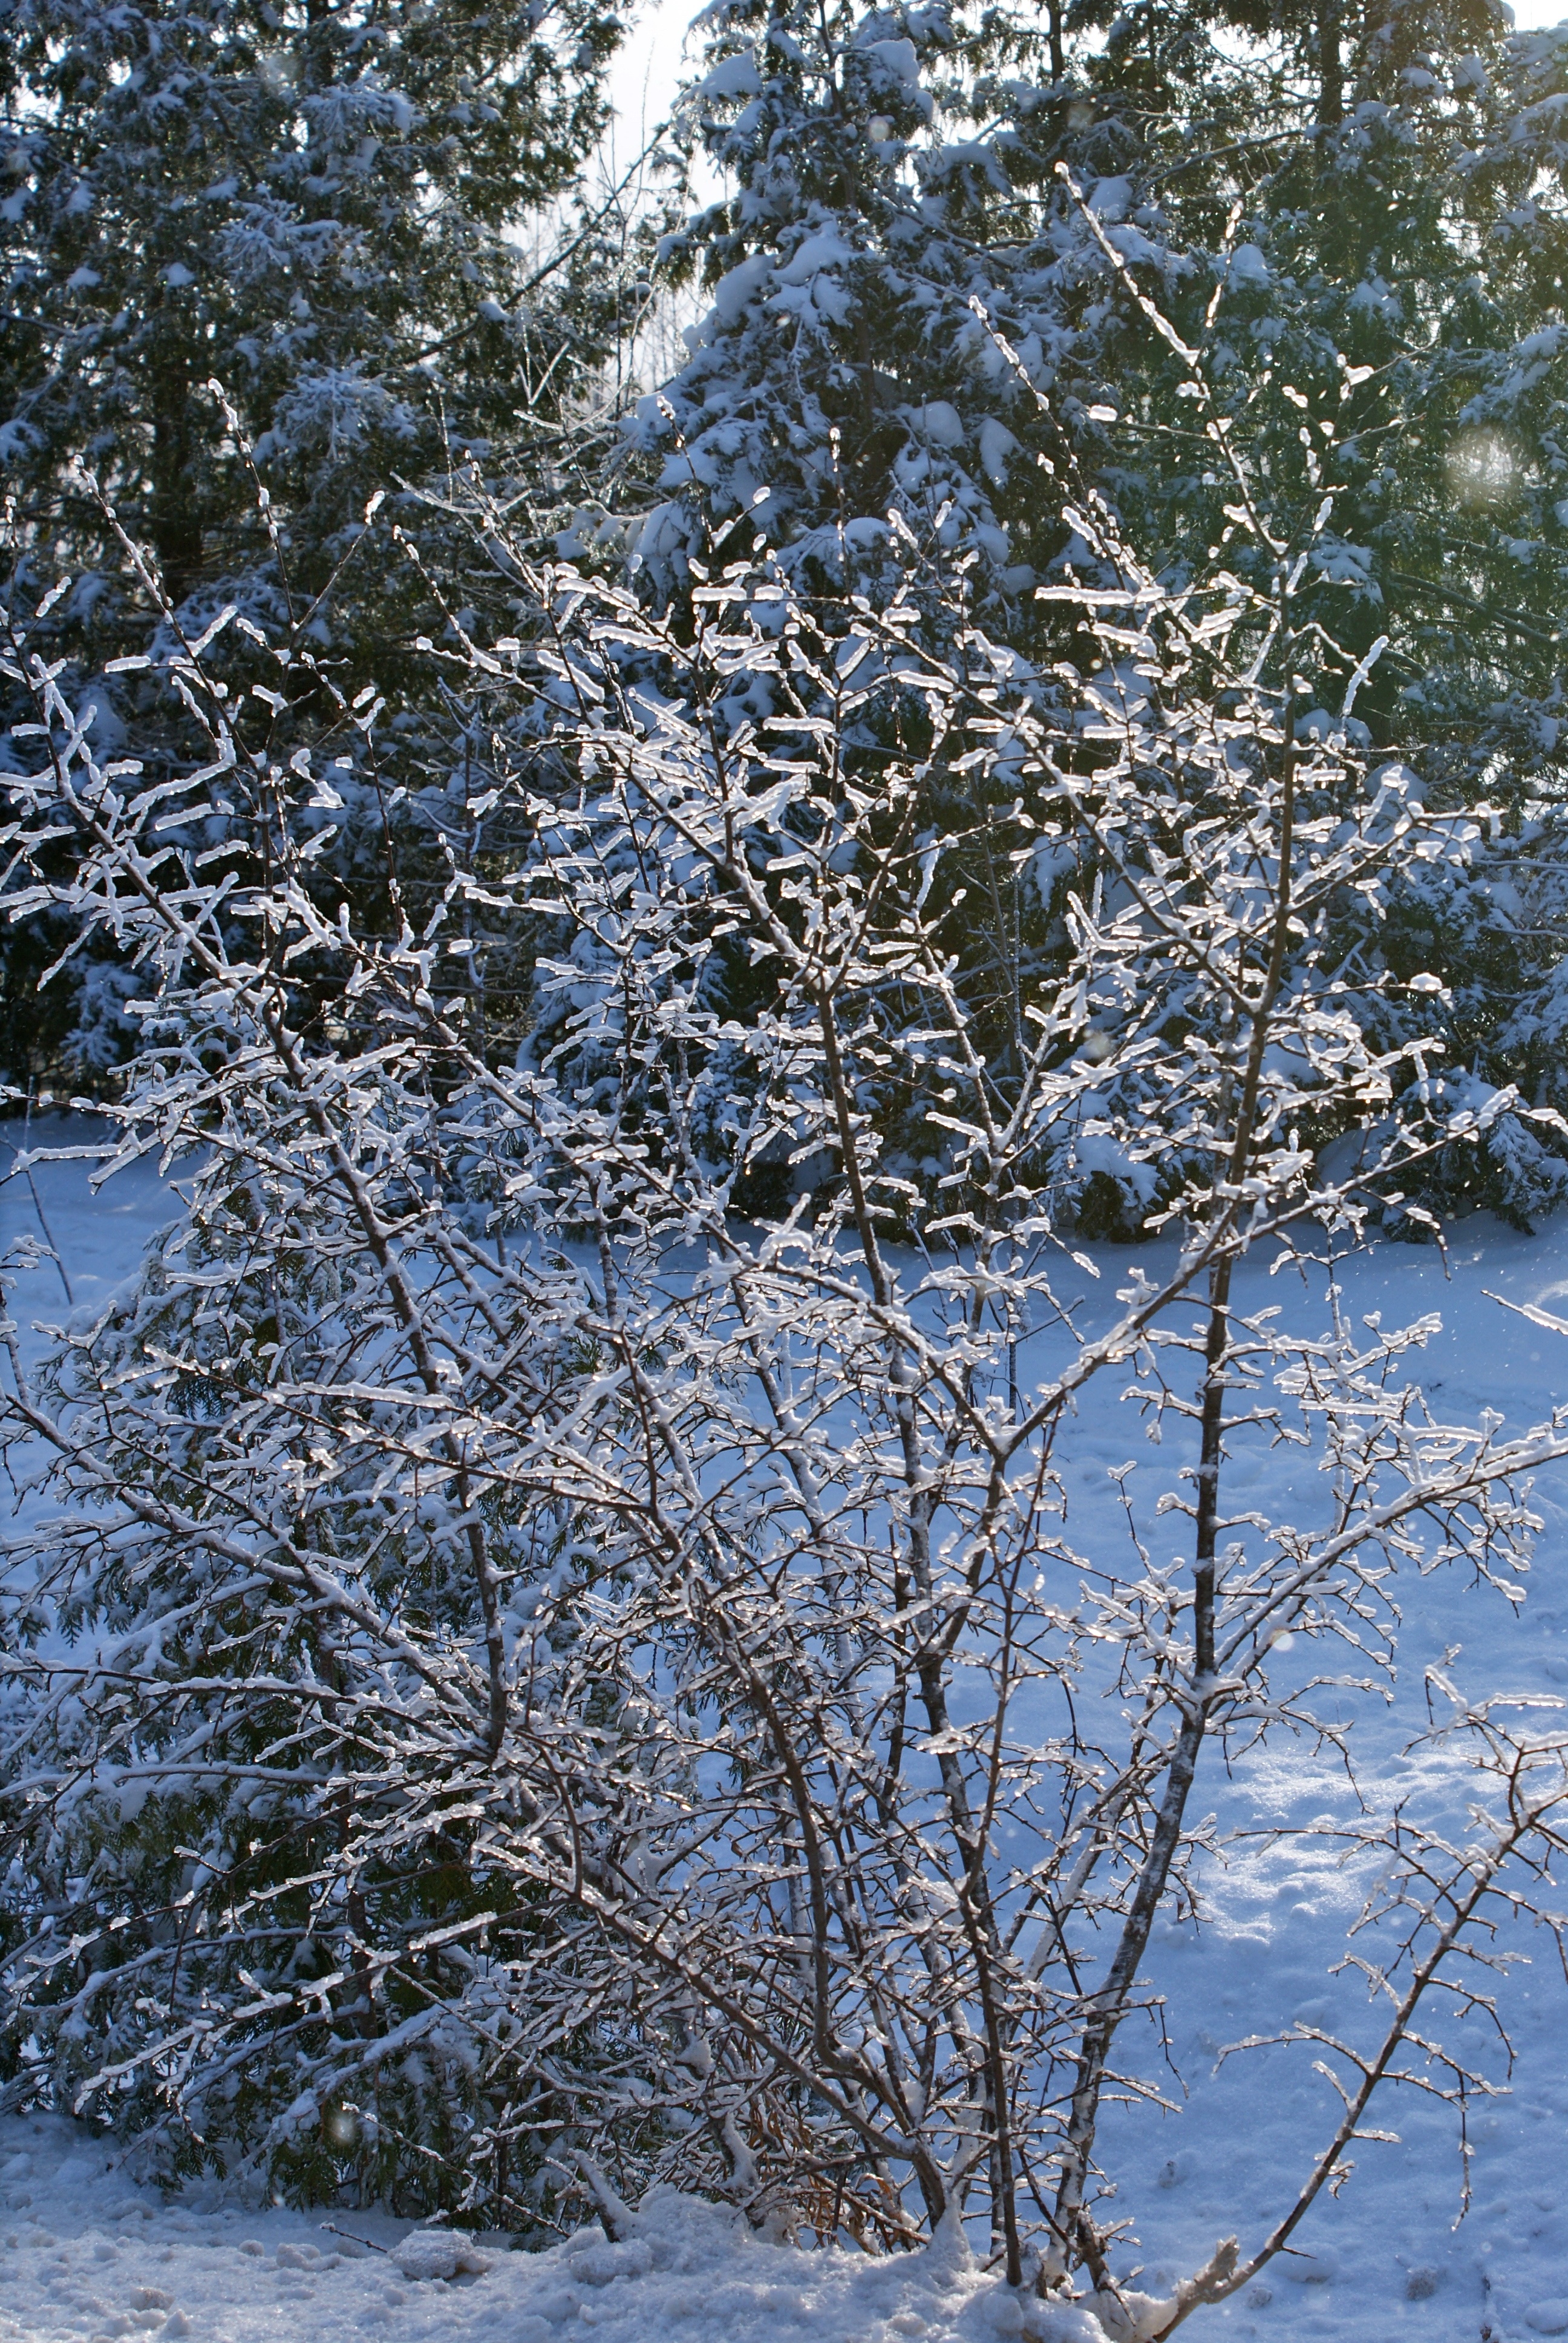
tree, nature, branch, snow, cold, winter, fence, plant, field, leaf, flower, frost, environment, bush, ice, spring, weather, season, twig, freezing, cold weather, woody plant, land plant